Seerat-e Mustafa

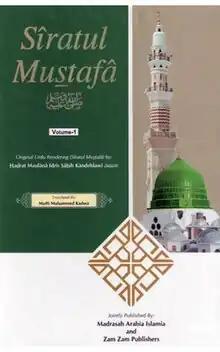
English cover

Seerat-e Mustafa is a 20th-century prophetic biography authored in Urdu by Idris Kandhlawi. Grounded in authentic narrations and presented in a classical style akin to primary Arabic sources, the narrative responds to "Sirat al-Nabi" by Shibli Nomani, addressing certain theories proposed by Syed Ahmad Khan and Shibli Nomani with a degree of skepticism. Known for avoiding Western-influenced perspectives, the text systematically addresses objections raised against various segments of the prophetic biography.